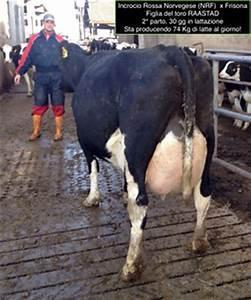
cow